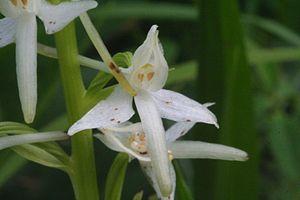
La réserve naturelle nationale des marais de la Sangsurière et de l'Adriennerie est une réserve naturelle nationale de la région Normandie. Créée en 1991 et occupant 396 ha, elle protège l'une des dernières tourbières actives de plaine.